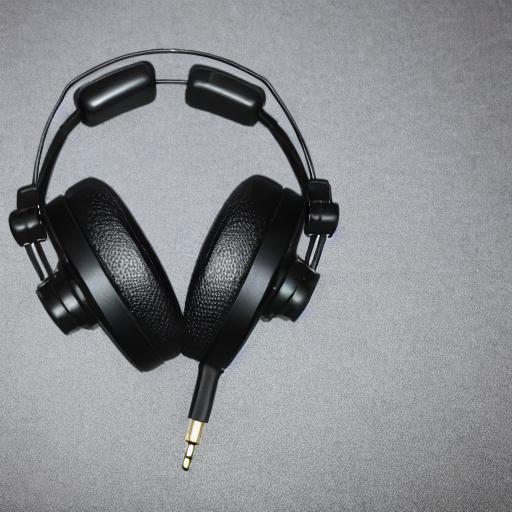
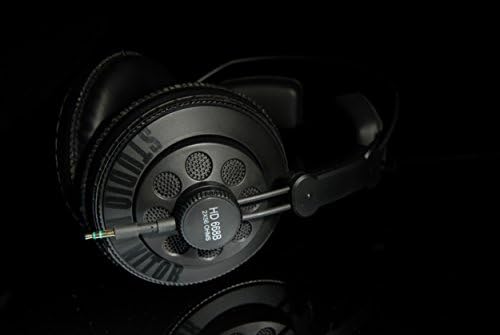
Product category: headphones
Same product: no